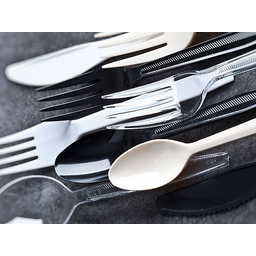
Label: plastic